Beta Doradus

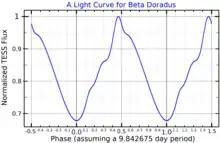
A light curve for Beta Doradus, plotted from "TESS" data

Beta Doradus is a Cepheid variable that regularly changes magnitude from a low of 4.08 to a high of 3.46 over a period of 9.84318 days. The light curve of this magnitude change follows a nearly regular saw-tooth pattern, with average amplitude variations period to period about 0.005 magnitude from average amplitude of 0.62 magnitude. During each radial pulsation cycle, the radius of the star varies by around a mean of . Its spectral type and luminosity class are likewise variable, from F-type to G-type and from a supergiant to a bright giant.